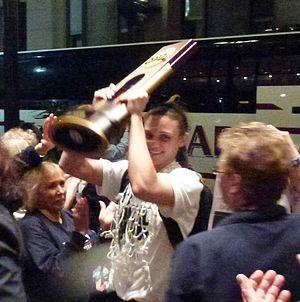
Kelly Faris, née le 16 janvier 1991 à Plainfield, est une joueuse américaine de basket-ball.